Peridroma saucia

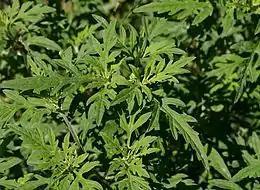
Ragweed, a food resource

"P. saucia" also feeds on weeds. Feeding on weeds is less common than feeding on fruits and vegetables, but has still been observed. The variegated cutworm feeds on the following weeds: